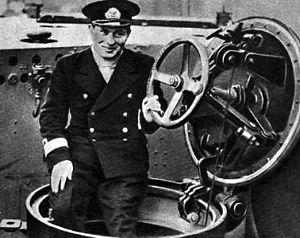
Jan Grudziński est un sous-marinier polonais lors de la Seconde Guerre mondiale.